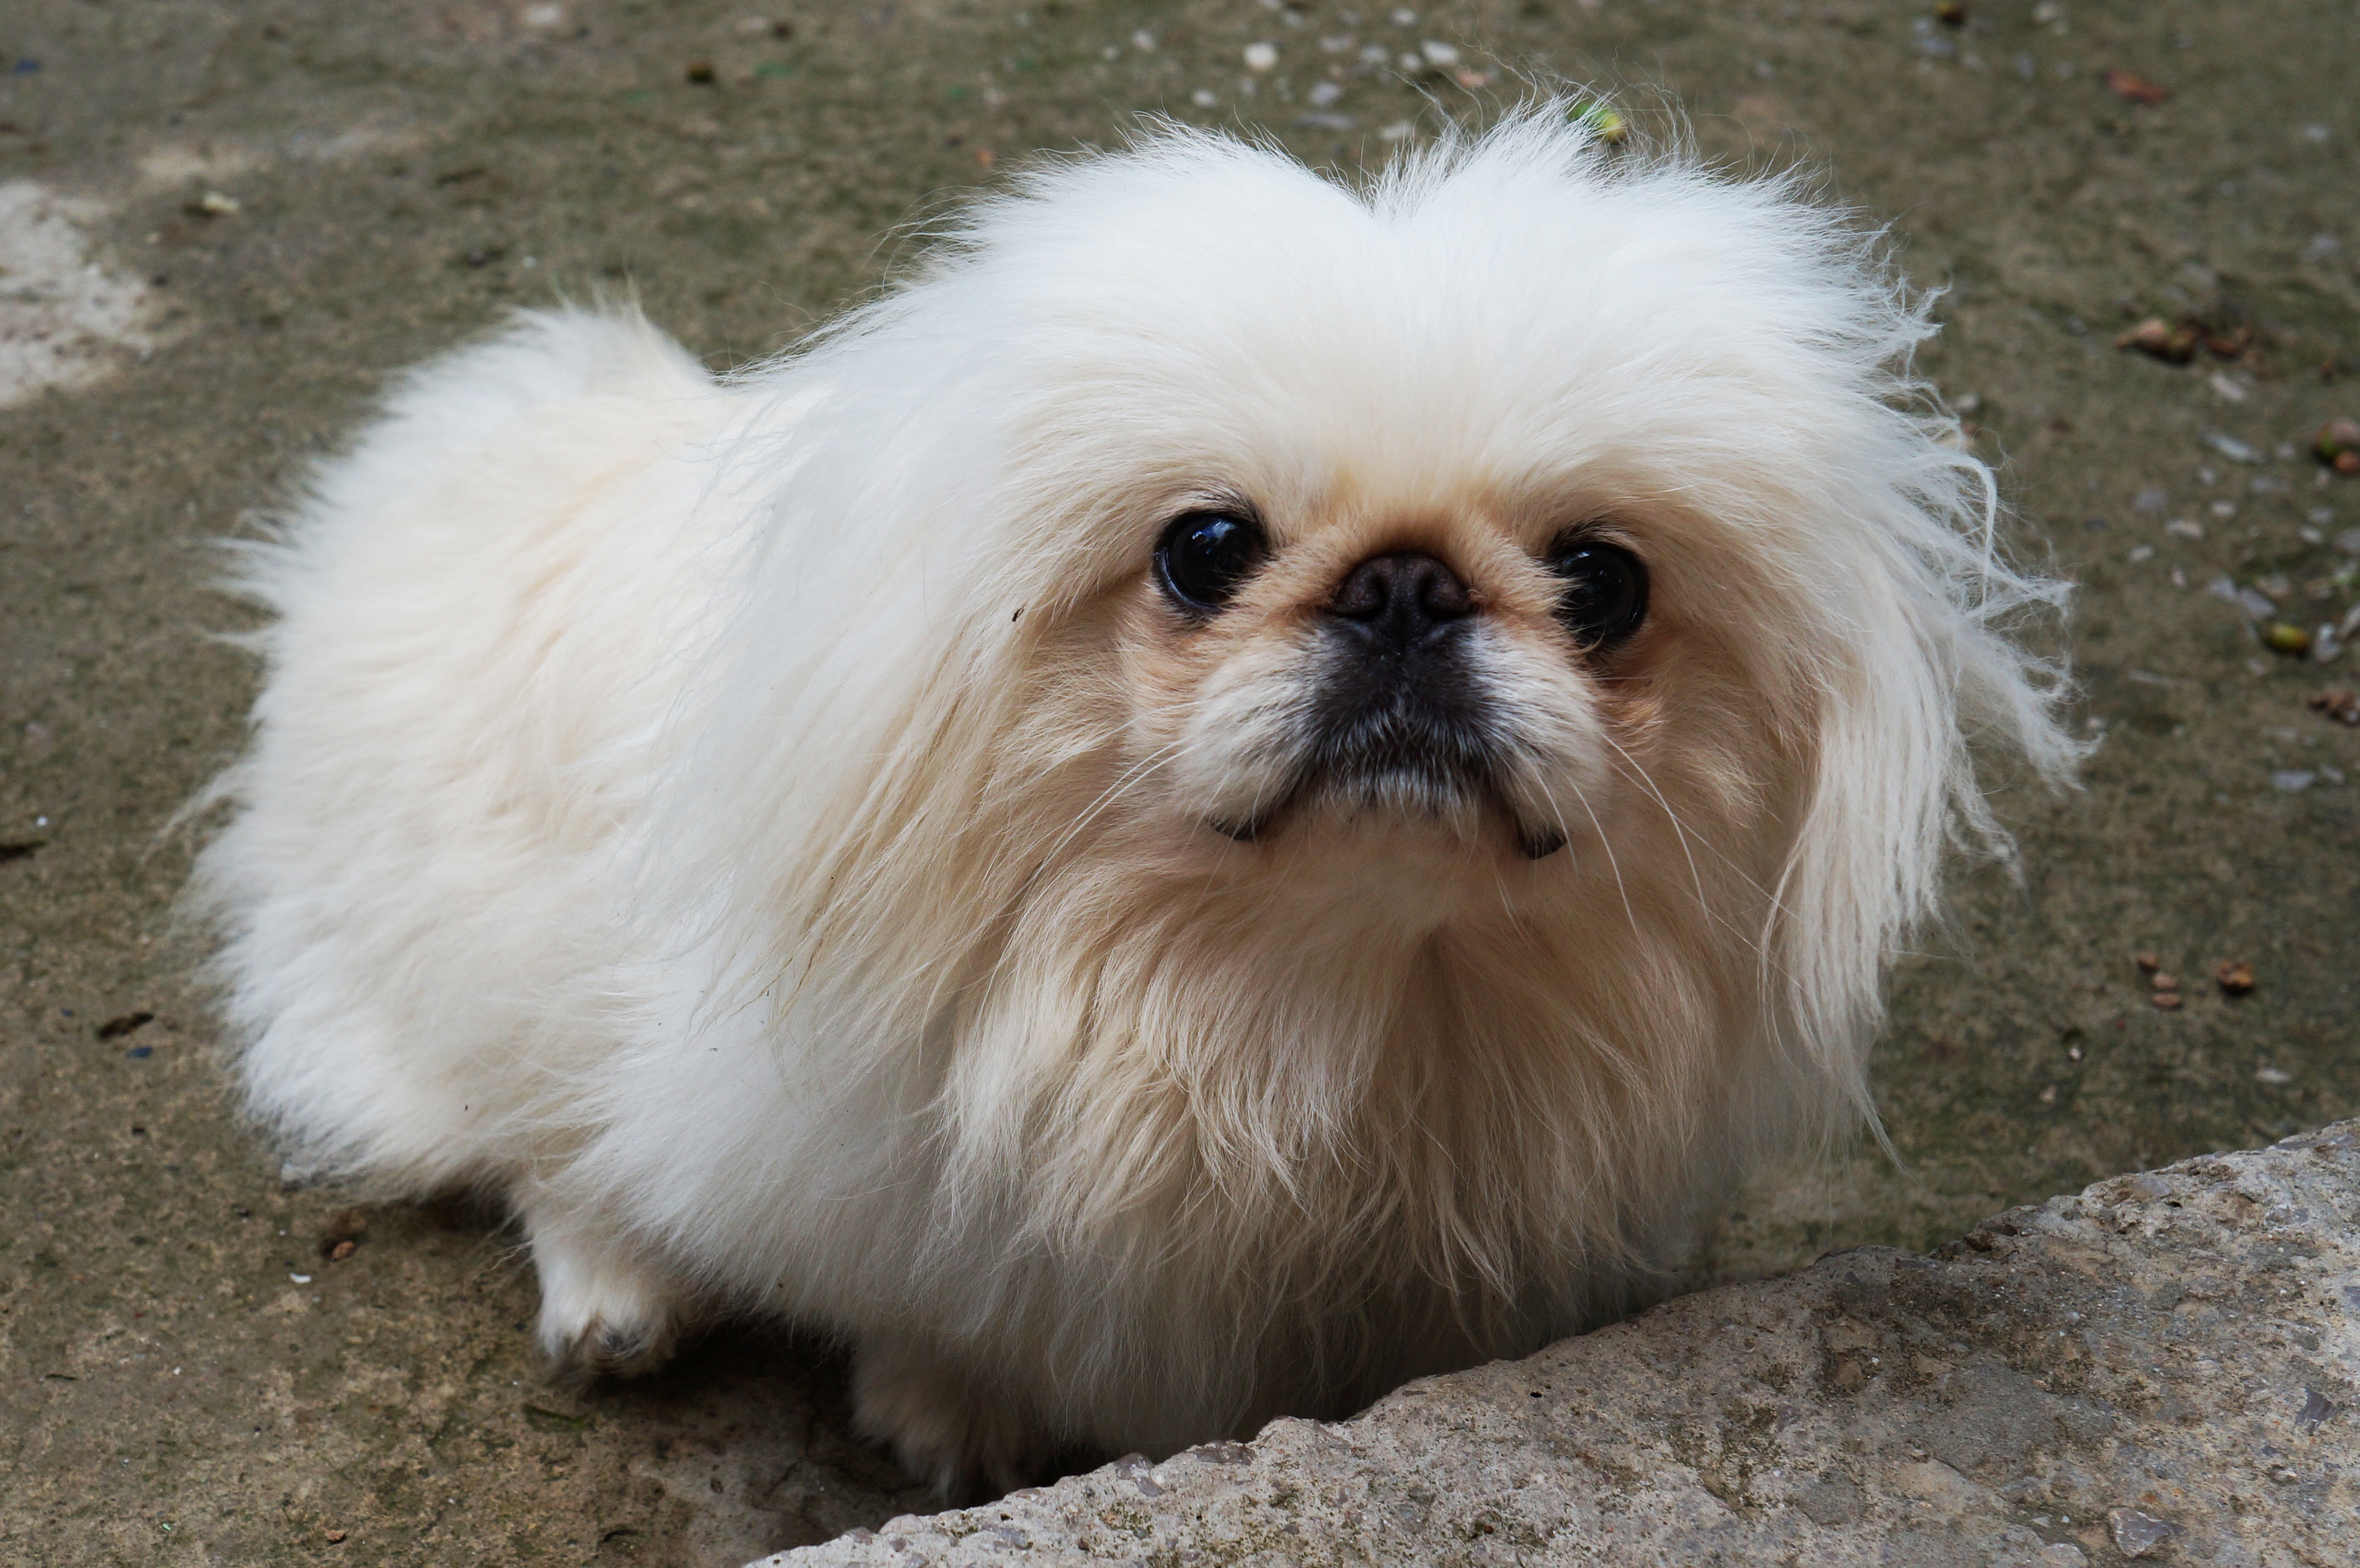
white, dog, mammal, furry, vertebrate, right, dog breed, charming, pekingese, dog like mammal, carnivoran, dog breed group, tibetan spaniel, chinese imperial dog, japanese chin